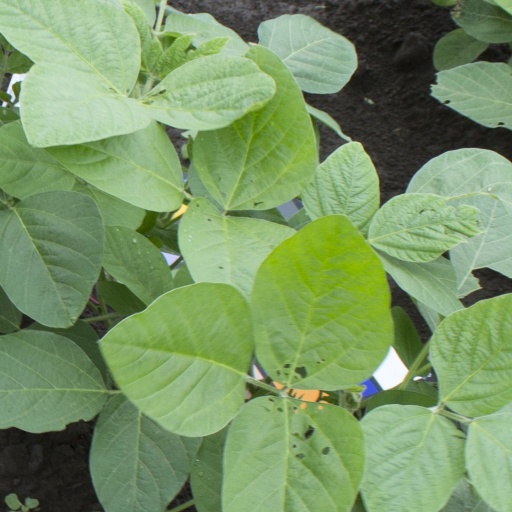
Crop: soybean